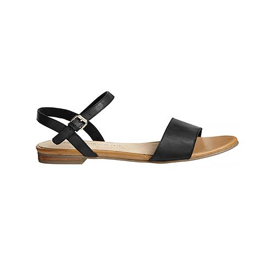
gap leather sandals in black you really can wear these with everything .